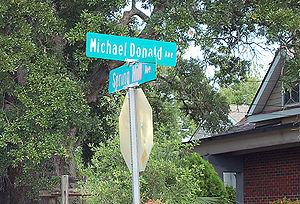
Le lynchage de Michael Donald à Mobile, Alabama le 21 mars 1981, est l'un des derniers lynchages signalés aux États-Unis. Plusieurs membres du Ku Klux Klan battent à mort Michael Donald, un Afro-américain de 19 ans et suspendent son corps à un arbre. Un des auteur, Henry Hays, est exécuté par chaise électrique en 1997, tandis qu'un autre, James Knowles, est condamné à la prison à vie après avoir plaidé coupable et témoigné contre Hays. Un troisième homme a été reconnu coupable de complicité et un quatrième a été inculpé mais est décédé avant la fin de son procès.